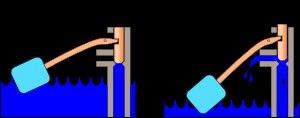
Une vis-pointeau est un robinet ou une vanne dont l'obturateur cylindrique ou conique est guidé en translation vers le corps de la bride pour couper la circulation du fluide ou en contrôler le débit. La vis-pointeau présente à sa périphérie des cannules qui permettent le rétablissement du courant de fluide dès qu'on ouvre le robinet. Ces vannes sont de facture simple et, le plus souvent, économique.